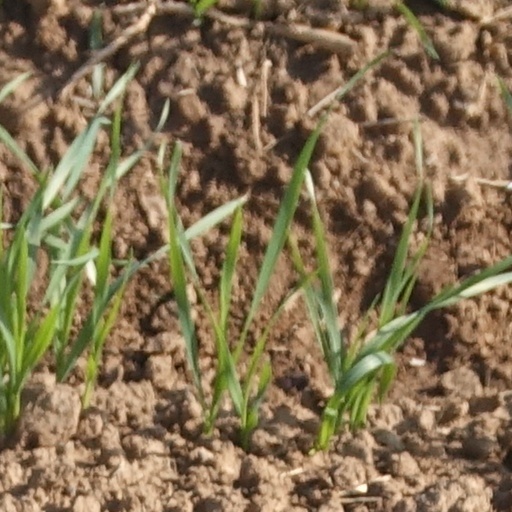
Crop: wheat